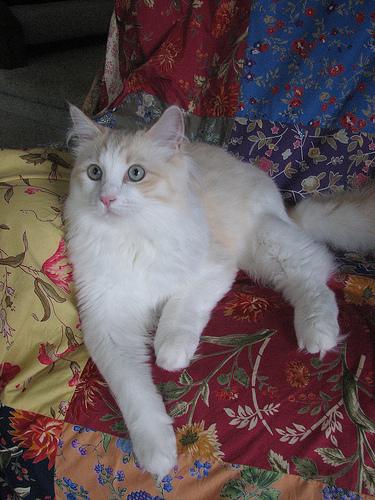
Breed: Ragdoll